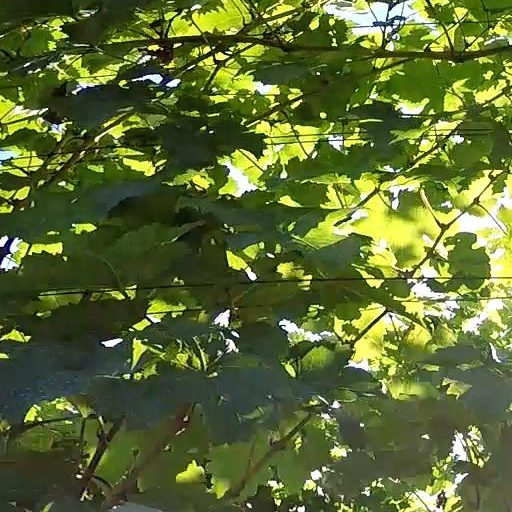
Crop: grape